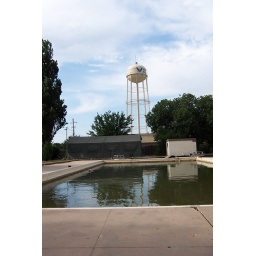
This is the water tower on Sheppard. We use the nasty water in the pool there for training on the ROWPU